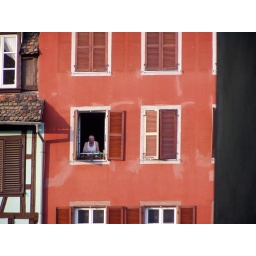
Old man in a red house in 'Petit France' at Strasbourg.